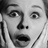
Emotion: surprise